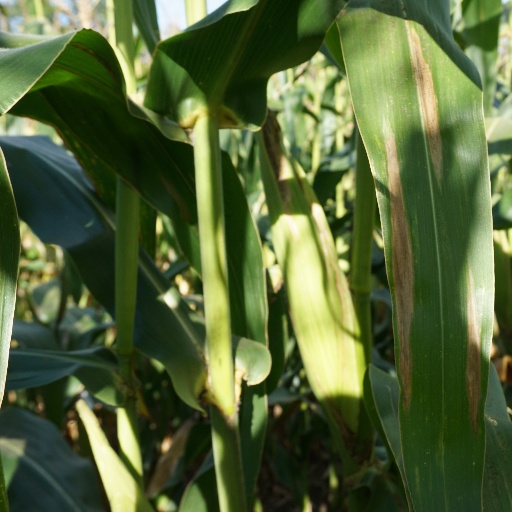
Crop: maize; corn